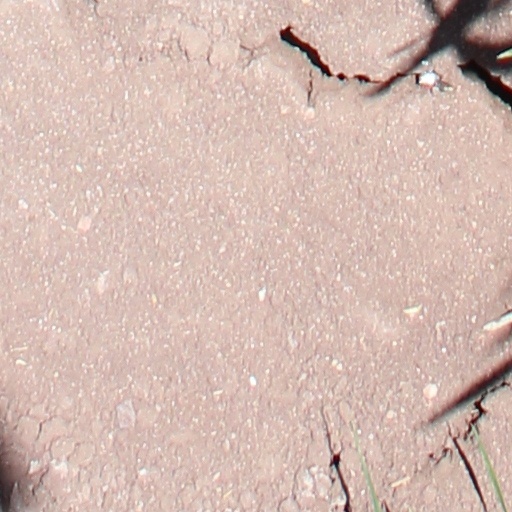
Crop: wheat